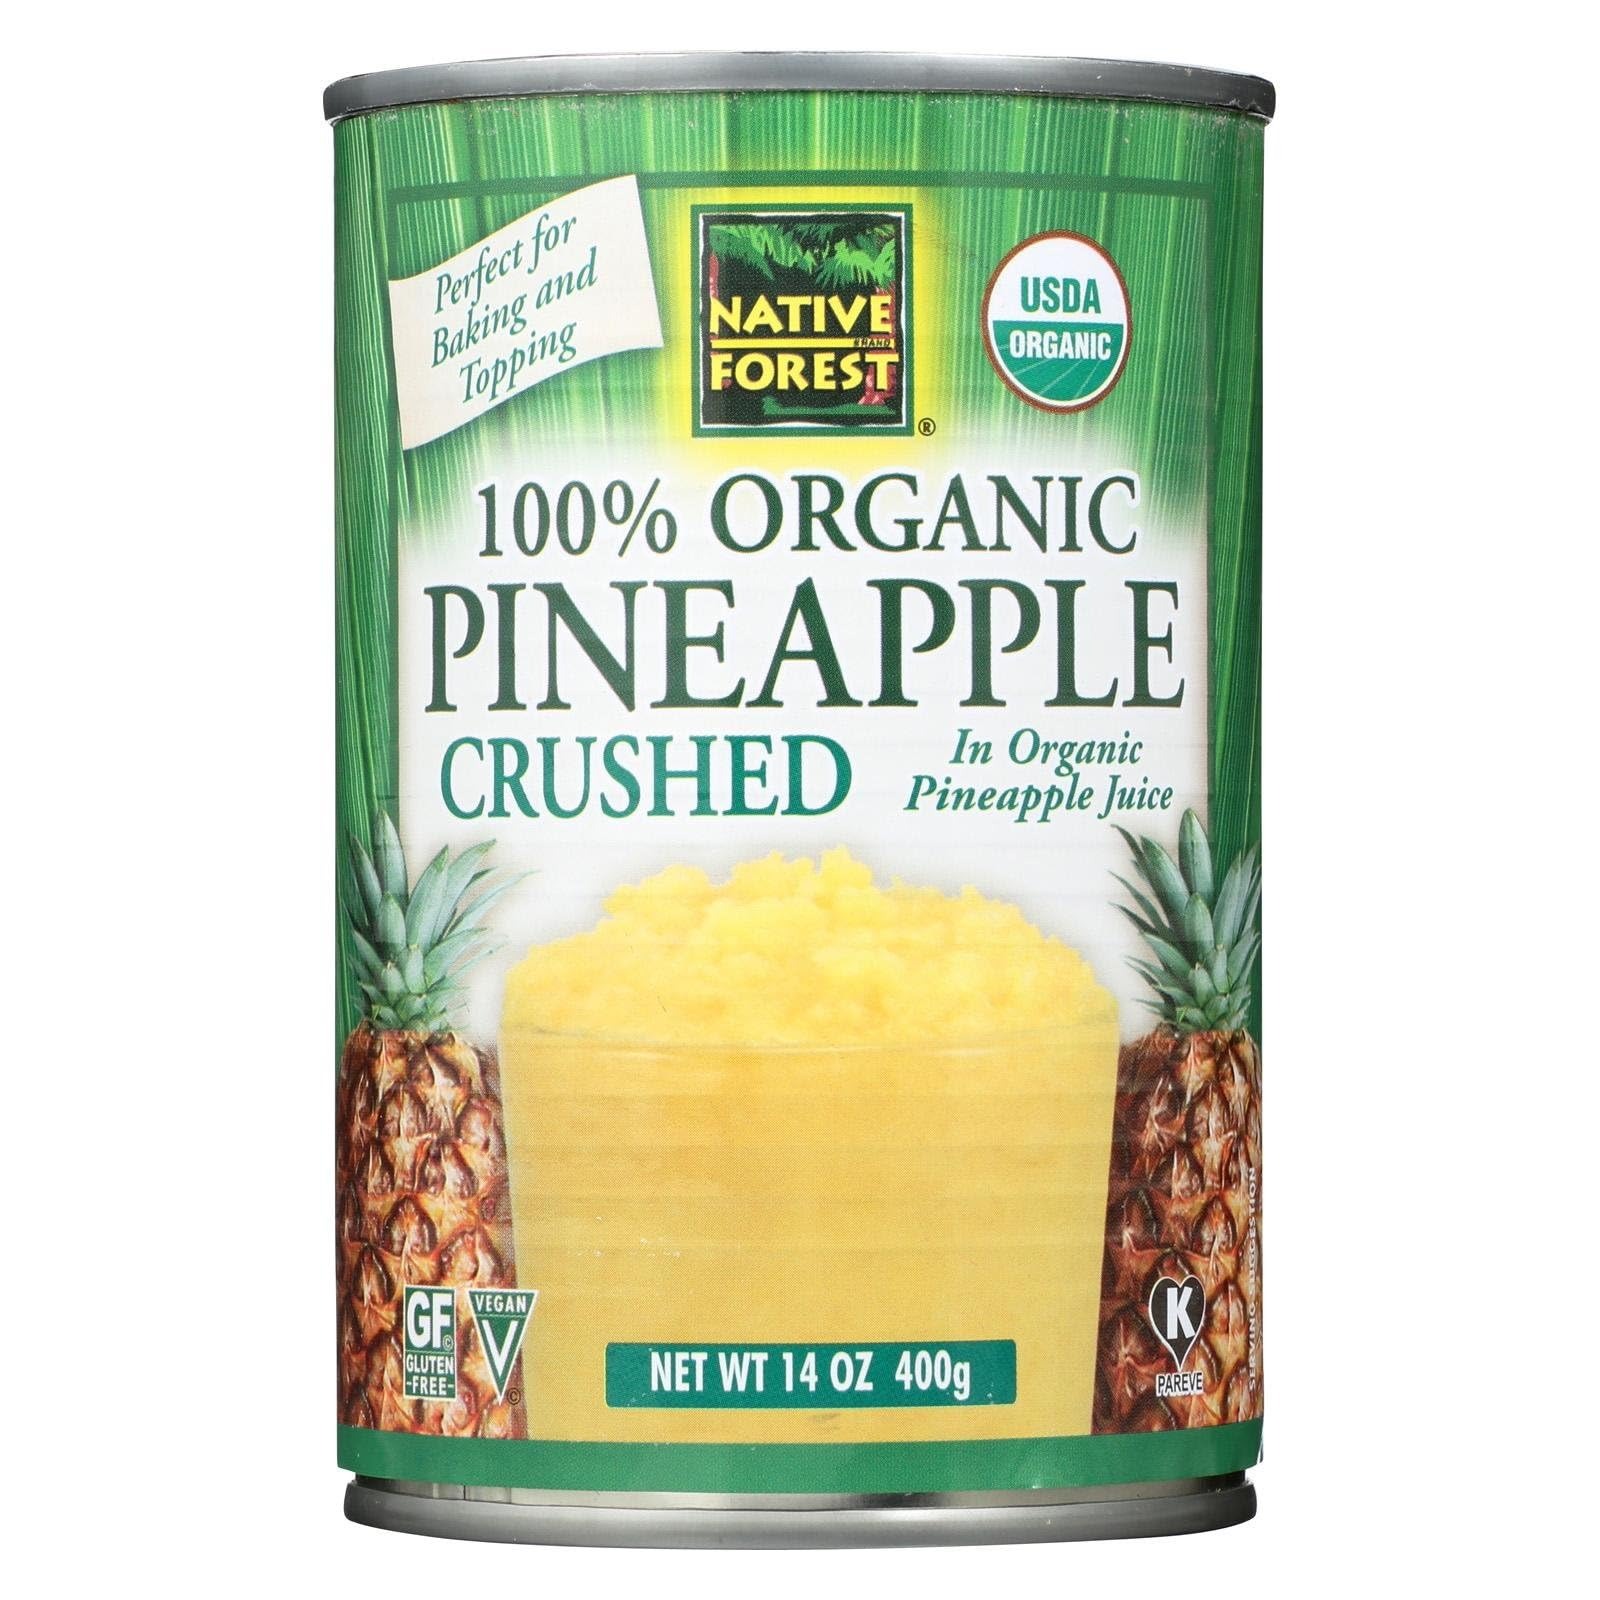
Item Name: Native Forest Pineapple Organic Crushed, 14-Ounce (Pack of 6)
Bullet Point 1: Pack of six, 14-ounce (total of 84-ounce)
Bullet Point 2: Gluten free
Bullet Point 3: USDA organic
Bullet Point 4: No sugar added
Product Description: Save On Native Forest 6X 14 Oz Crushed Pineappleple <Br><Br>Ideal For Baking. No Sugar Added.: Gluten Free Kosher<Br><Br>(Note: This Product Description Is Informational Only. Always Check The Actual Product Label In Your Possession For The Most Accurate Ingredient Information Before Use. For Any Health Or Dietary Related Matter Always Consult Your Doctor Before Use.)
Value: 90.0
Unit: Ounce

Price: 49.49